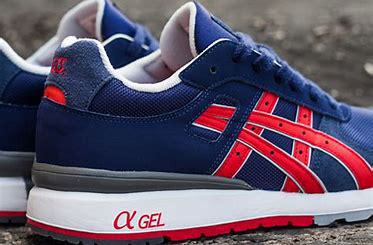
Brand: Asics
Model: Gt Ii